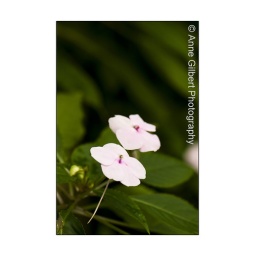
Pale pink flower inside the Rainforest Biome at The Eden Project in Cornwall